Daniella Tilbury

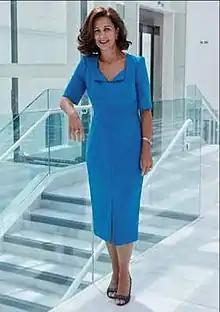
Daniella Tilbury, previously Vice-Chancellor of the University of Gibraltar

Daniella Tilbury is a Gibraltarian academic, educator and sustainable development leader who was the first woman in her country to hold the title of university professor. Tilbury was the inaugural Vice-Chancellor and CEO of the University of Gibraltar, and became the first Commissioner for Sustainable Development in May 2018. She was recognised as an honorary fellow of St Catharine's College, Cambridge in July 2018 for her scientific and social contributions.